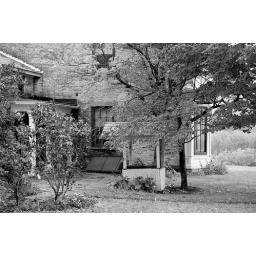
. . . . in black &amp;amp; white